Brandenburg Concertos

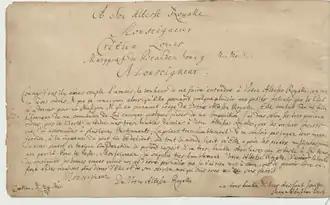
Dedication, Bach's manuscript

It is uncertain when most of the material for the Brandenburg Concertos was written. It is clear that the first movement of Concerto No. 1 (BWV 1046) was based on an introduction to Bach's 1713 cantata "Was mir behagt", and the second and last may have been as well. It also seems likely that Concerto No. 5 was the last to be written; it features a prominent harpsichord part, which is presumed to be for a new instrument ordered for Prince Leopold from the instrument-maker Michael Mietke and paid for by Bach in Berlin in 1719. Speculation regarding the composition dates of the other concertos varies, taking into account the styles of the pieces as well as the instrumentation Bach would have had available during his years prior to the date of the compiled manuscript.